Hakea scoparia

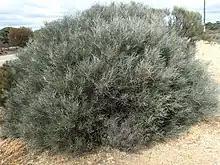
Habit in the Lake Hurlstone Nature Reserve, near the Hyden - Lake King Road

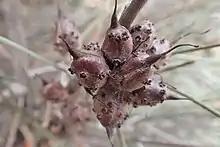
Fruit

Hakea scoparia is a species of flowering plant in the family Proteaceae and is endemic to the south-west of Western Australia where it grows in shrubland. It is a shrub with ascending branches, terete leaves and clusters of cream to pinkish flowers in leaf axils from June to September.